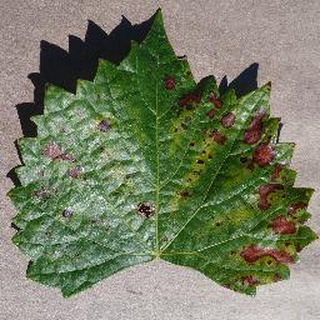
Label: grape_esca_black_measles